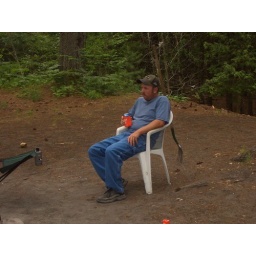
sitting by the fire with a big boy pop